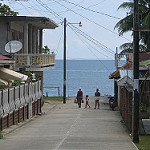
Label: street